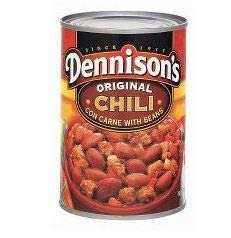
Item Name: Dennisons Chili W/beans 15oz (Pack of 6)
Product Description: Dennison's Original Chili Con Carne With Beans in EZ-Dispense storage pack. Packaged for individual resale
Value: 6.0
Unit: Count

Price: 24.495